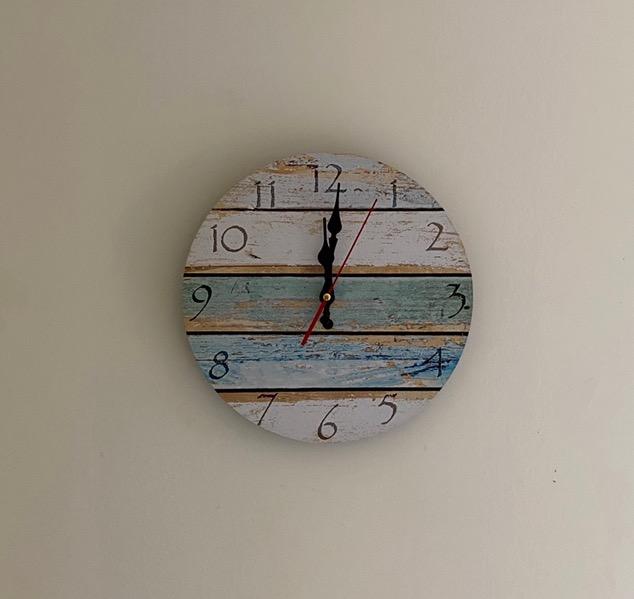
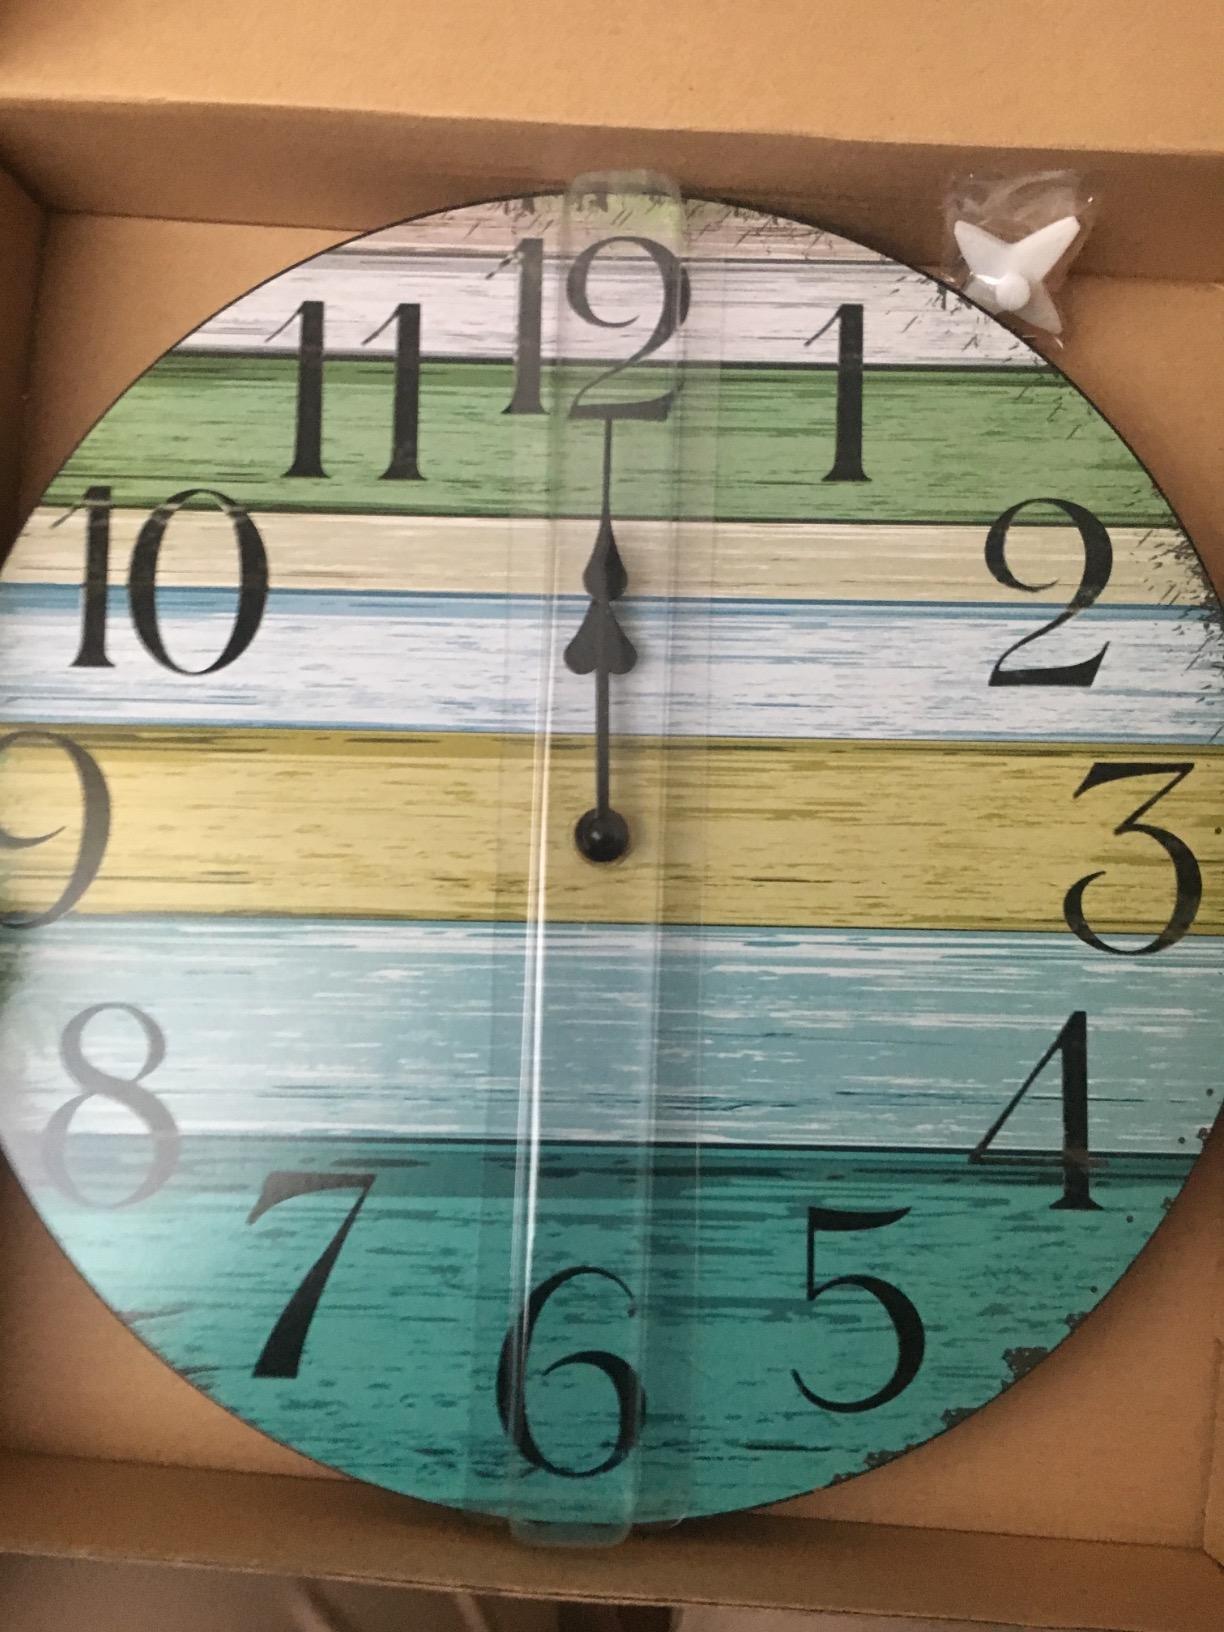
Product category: clock
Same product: no